2018 North Korea–United States Singapore Summit

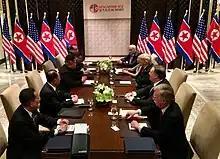
The expanded bilateral meeting between both the United States and North Korean delegations

US President Donald Trump left the 44th G7 summit around four hours earlier than scheduled and departed directly for Singapore. He reportedly viewed the G7 summit as a "distraction" from his summit with Kim. Trump landed at Singapore's Paya Lebar Airbase at 20:20 local time and was welcomed by Singapore's Minister for Foreign Affairs Vivian Balakrishnan. A US Air Force Boeing C-17 Globemaster III transport plane was already at the air base ahead of his arrival. Trump stayed at the Shangri-La Hotel Singapore, which has also hosted previous US Presidents.